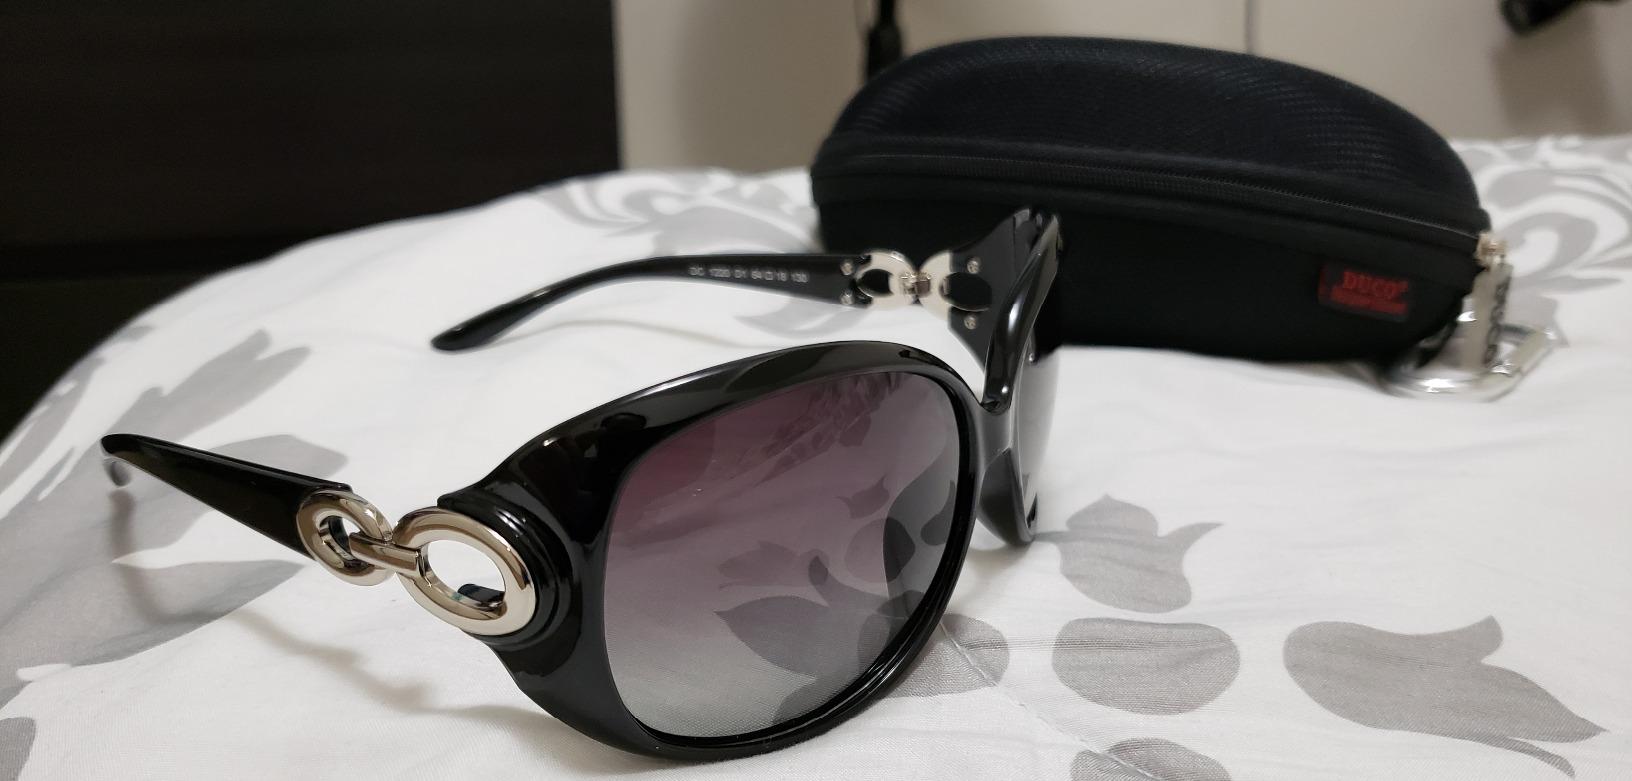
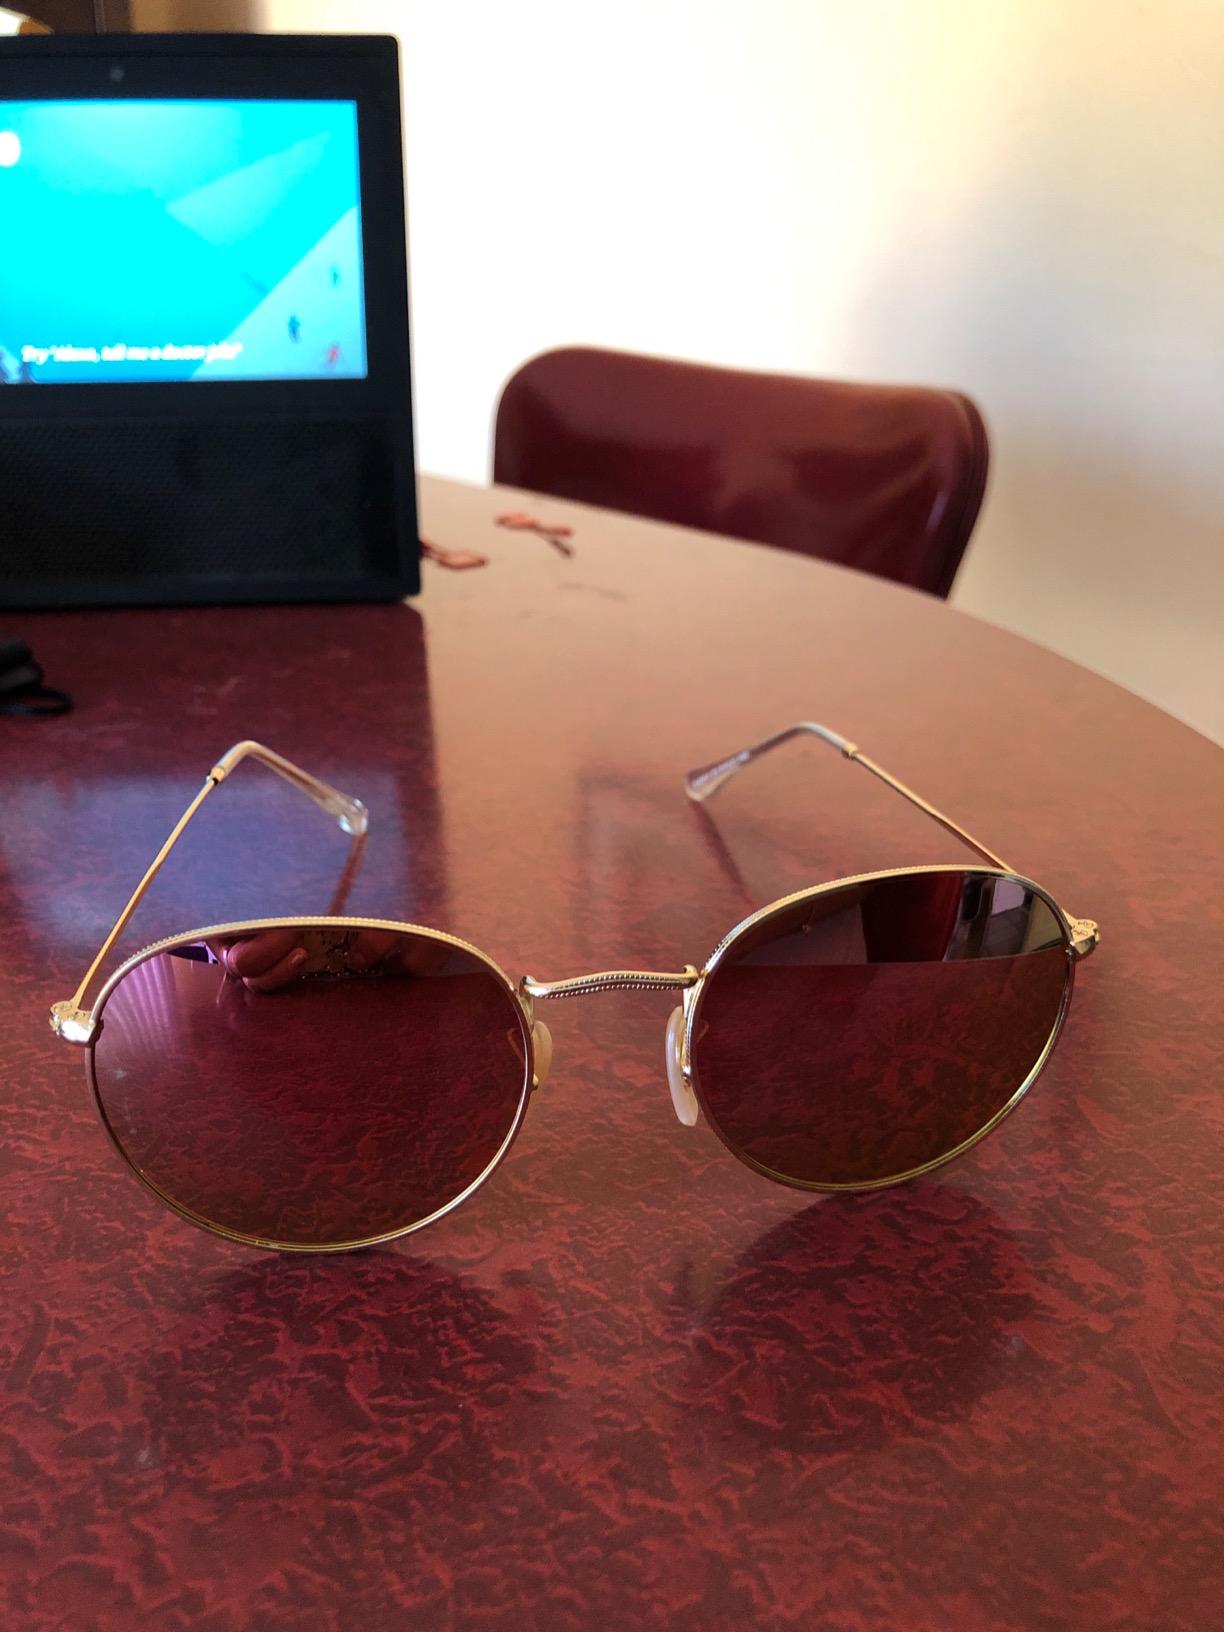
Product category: accessories_sunglasses
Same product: no